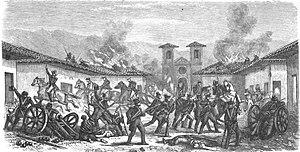
La bataille de Rancagua, dite par les Sud-Américains le désastre de Rancagua est le dernier affrontement de la Patria Vieja, il se déroula les 1ᵉʳ et 2 octobre 1814 dans la ville de Rancagua au Chili.